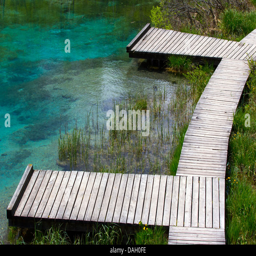
pair of small wooden piers by the lake